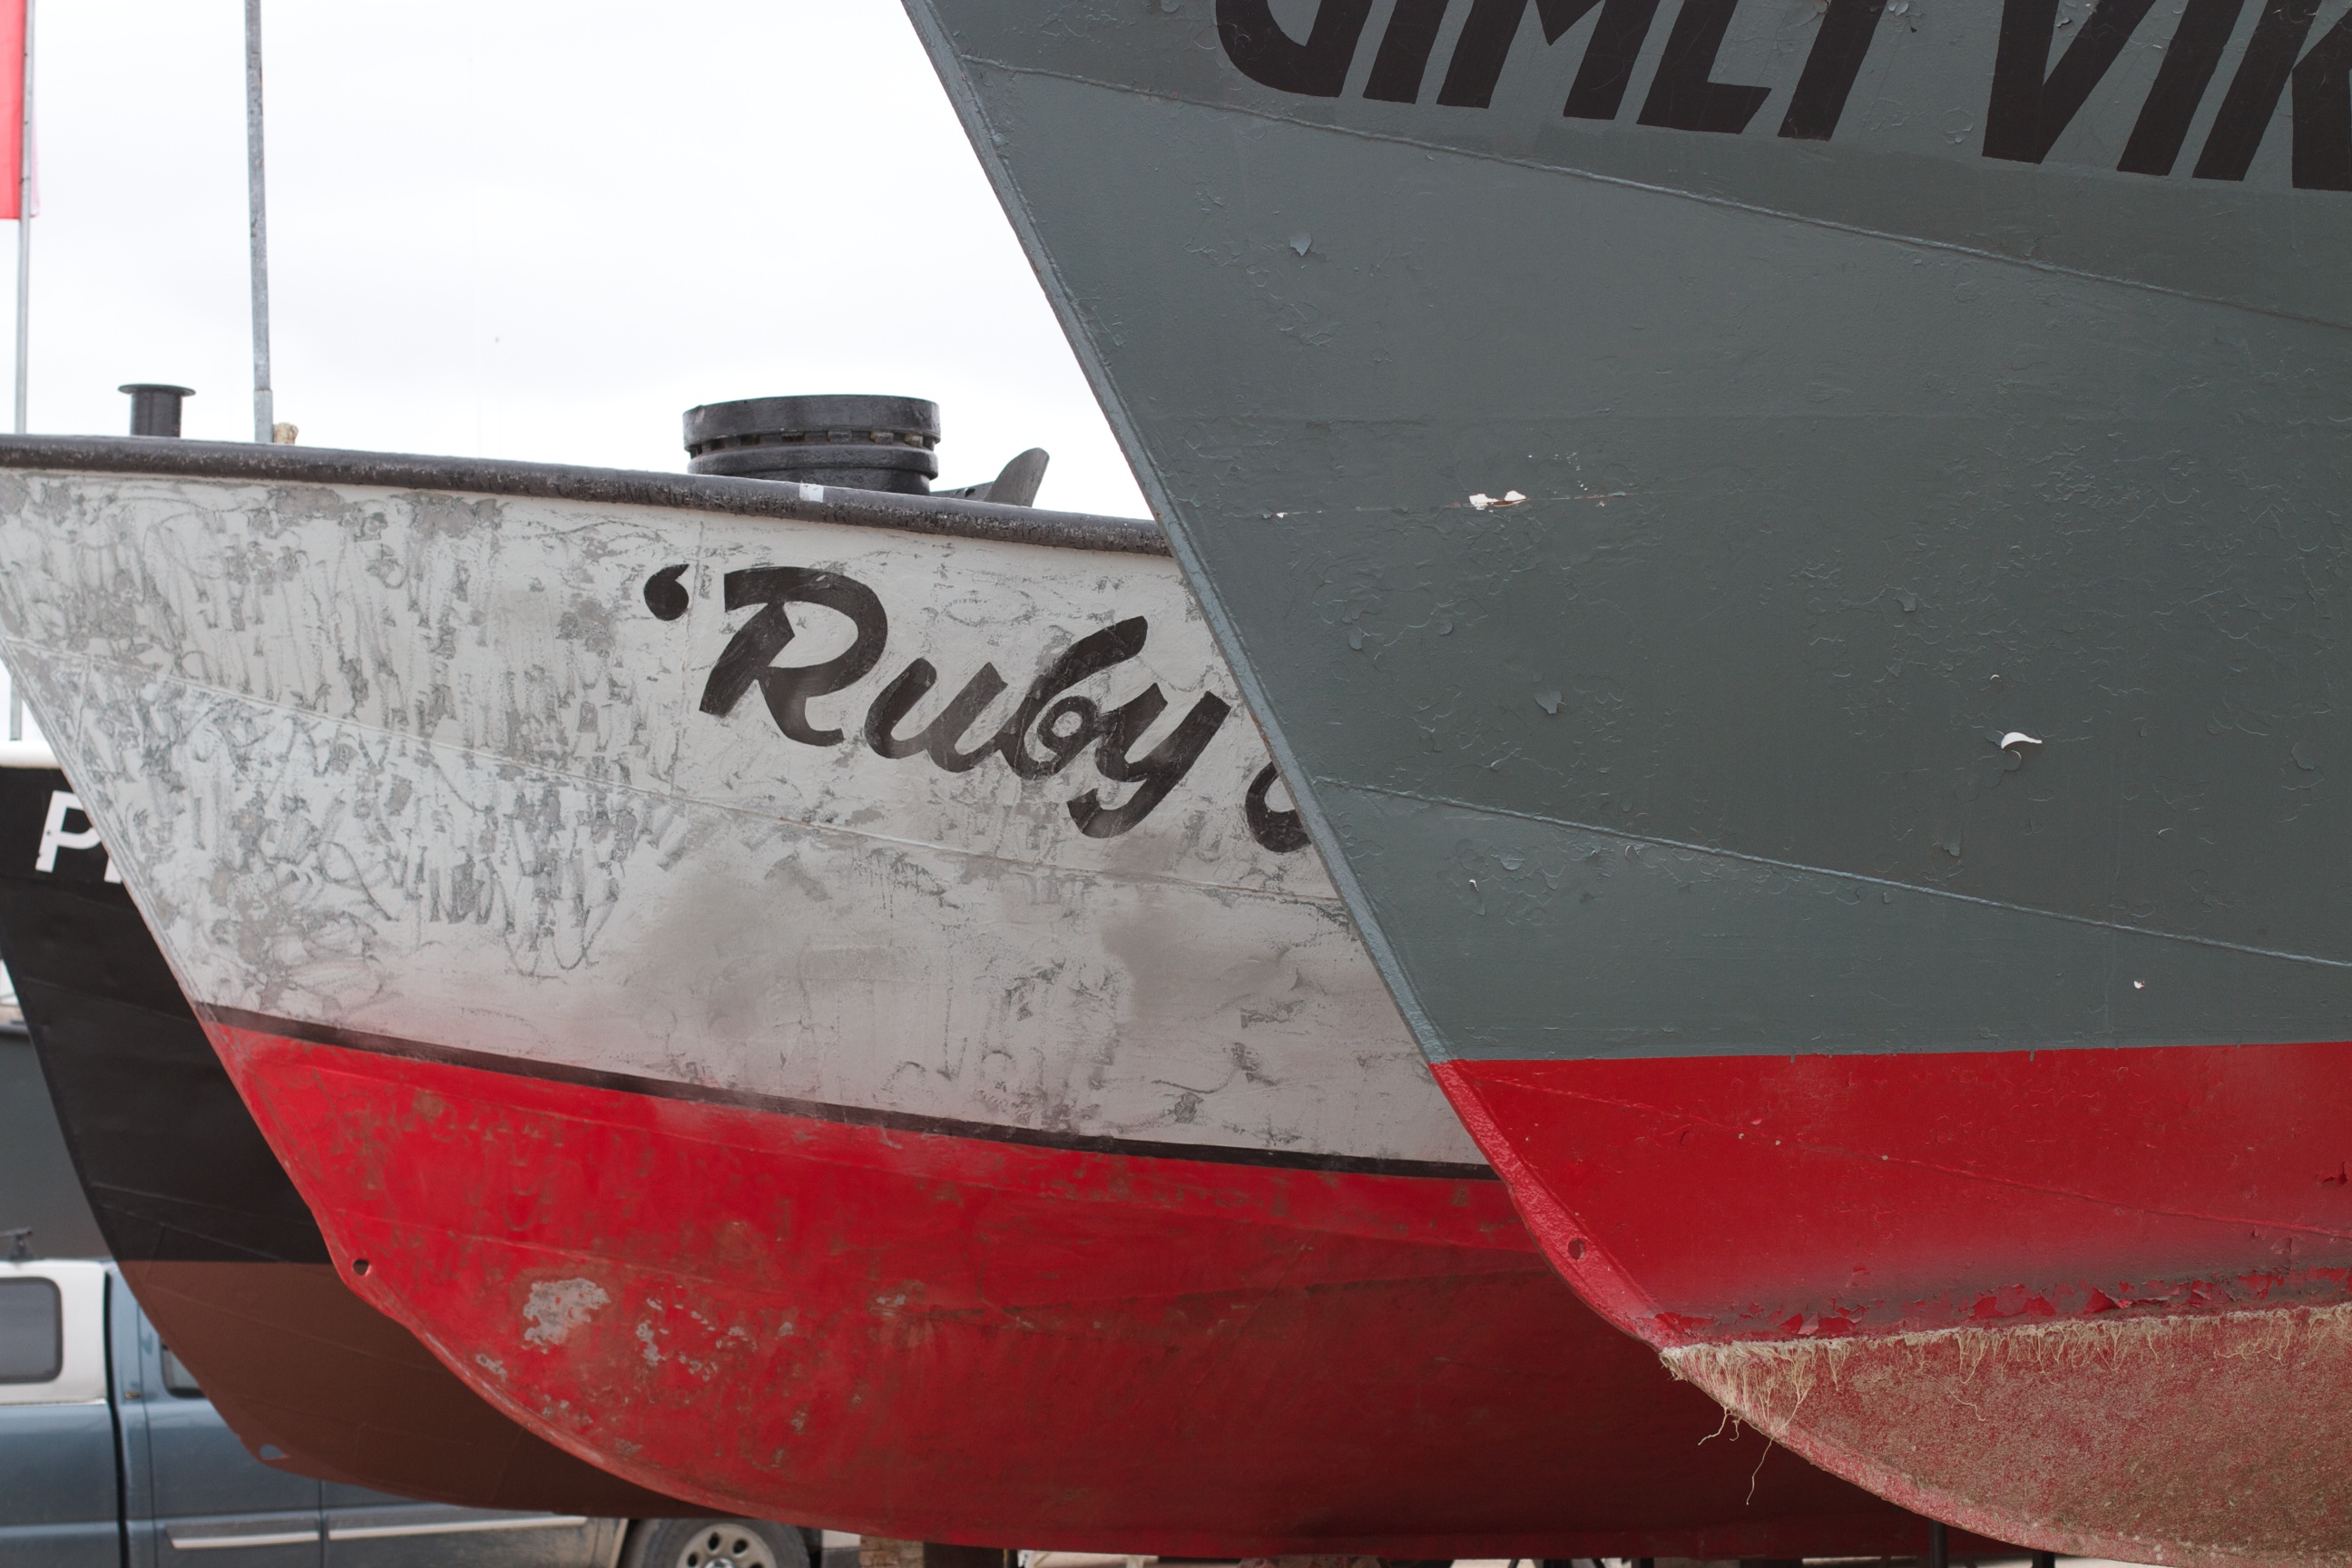
wing, aircraft, vehicle, aviation, flight, rtwgimli, automotive exterior, atmosphere of earth